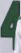
Number: 4